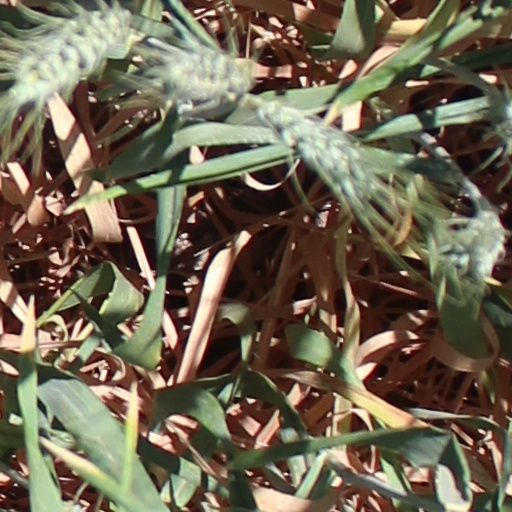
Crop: wheat